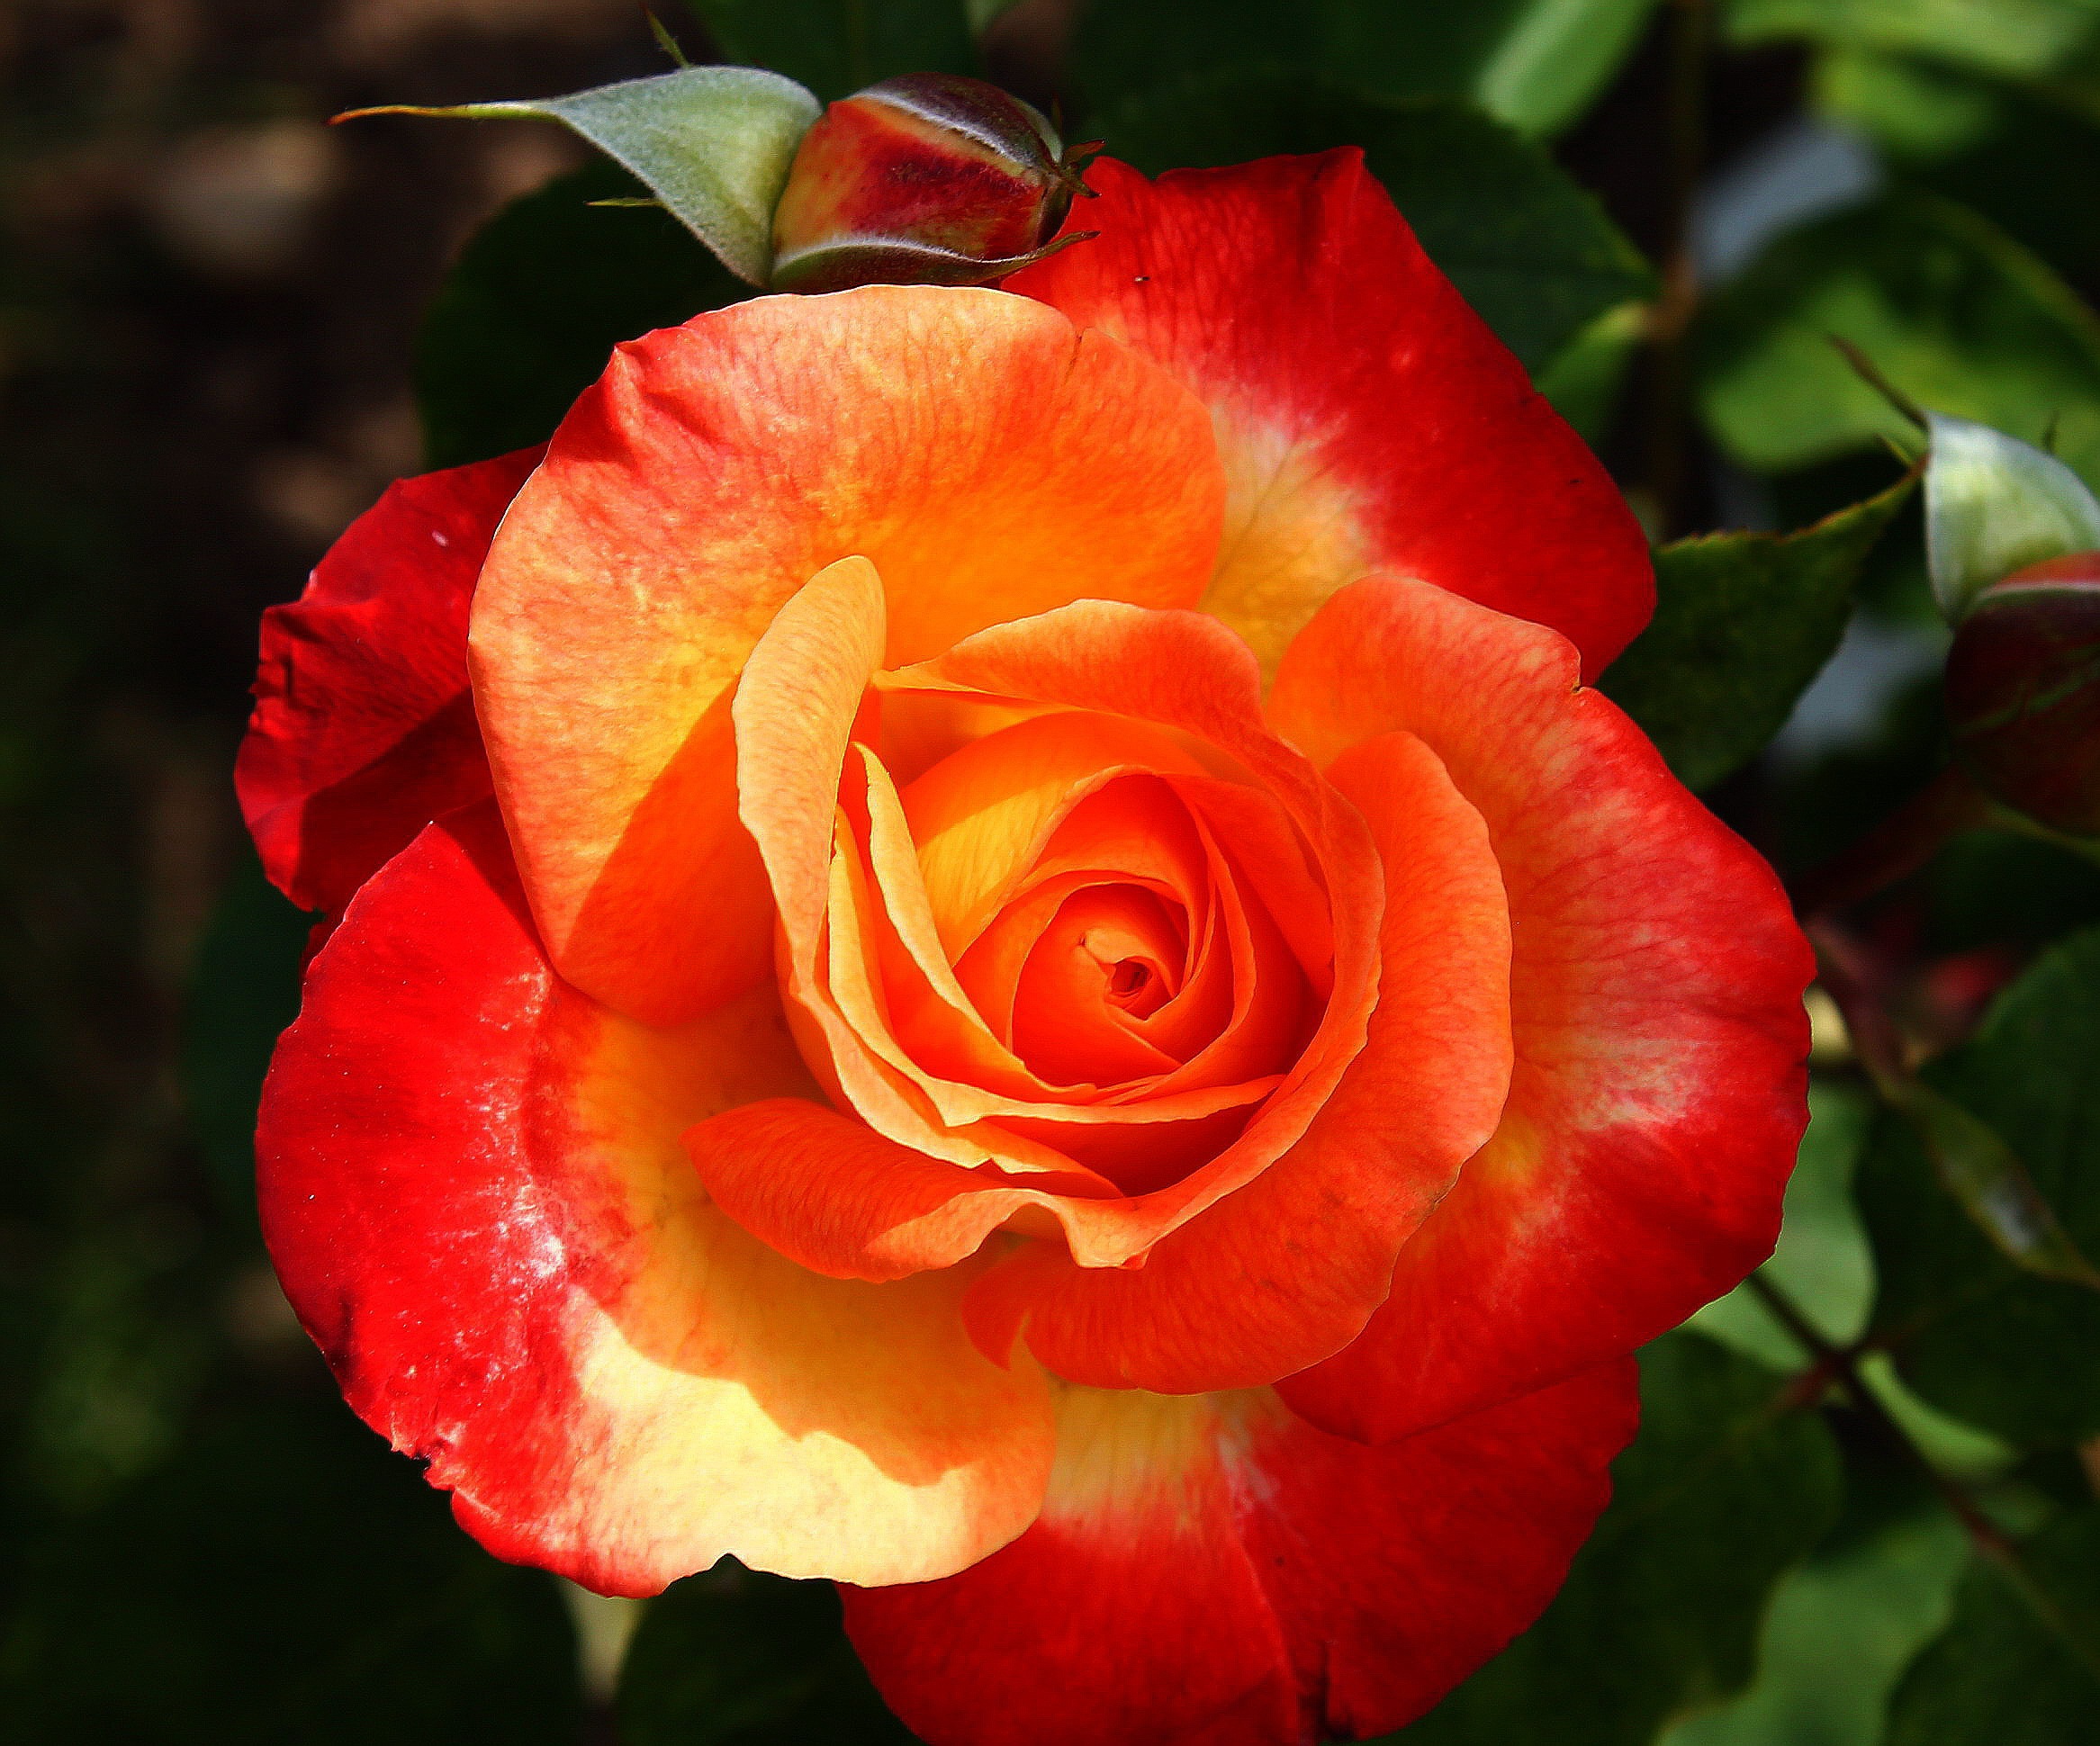
blossom, plant, flower, petal, bloom, love, rose, orange, red, color, romantic, colorful, yellow, garden, flora, farbenpracht, farbenspiel, leaves, happiness, queen, bright, beauty, beautiful, mood, flower garden, floribunda, fragrance, macro photography, blossomed, bl tenmeer, multi coloured, flowering plant, garden roses, rose family, land plant, rose order, japanese camellia